Air travel with firearms and ammunition

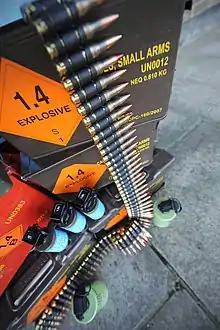
Ammunition box with markings for UN Division 1.4S and UN Number 0012.

Most types of civilian firearms ammunition is classified as division 1.4S. The division 1.4 in the UN explosives shipping classification system covers cargo with minor explosion hazard, while the suffix "S" refers to the packaging being made so as to not hinder nearby firefighters. Division 1.4S is referred to by IATA as follows: